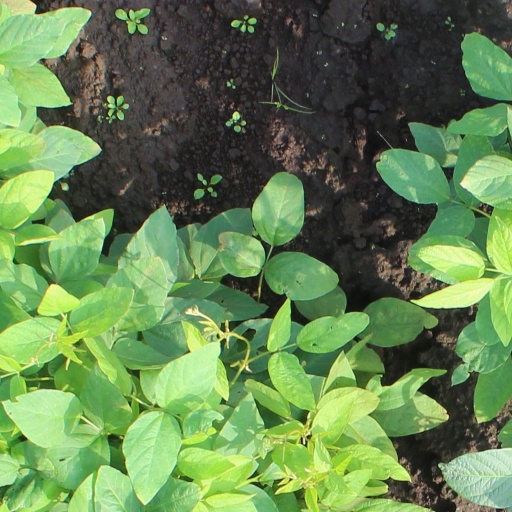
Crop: soybean